André-Charles Boulle

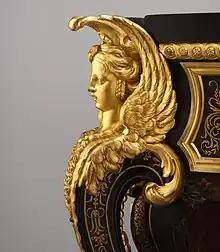
Commode by André-Charles Boulle - Detail

in 1677, on his marriage certificate, André-Charles Boulle gave his birth date, for posterity, as being 11 November 1642. No other document corroborates this birth in Paris. The historians M. Charles Read, H.-L. Lacordaire and Paulin Richard have determined that his father was the Protestant Jan (or Jean/Johann) Bolt (or Bolte/Boul/ Bolle) but at his own (Catholic) marriage, André-Charles Boulle named his father as "Jean Boulle".